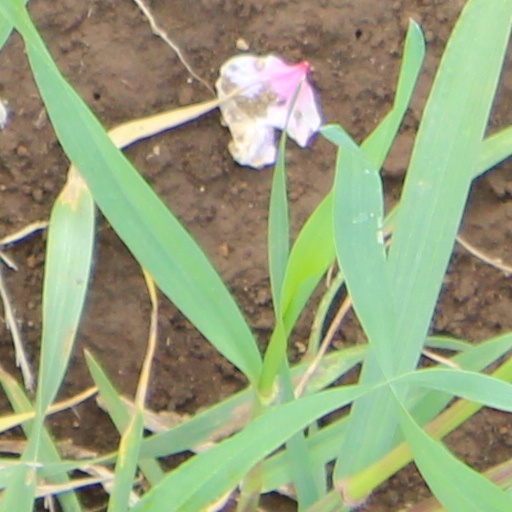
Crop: wheat